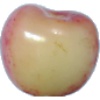
Label: Cherry Rainier 1